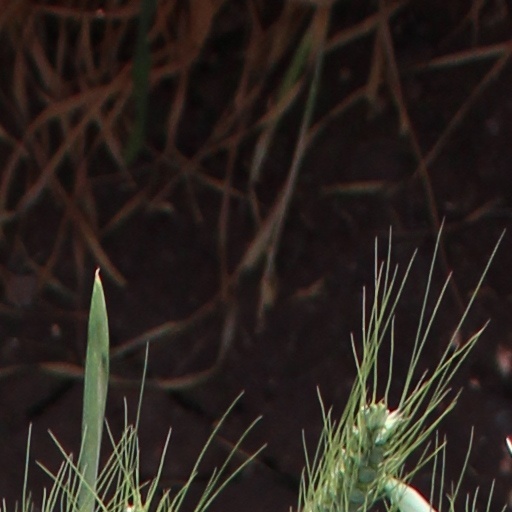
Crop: wheat